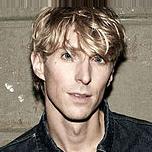
Age: 31